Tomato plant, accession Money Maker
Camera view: tilt-top (135 deg); turntable rotation: 150 degrees
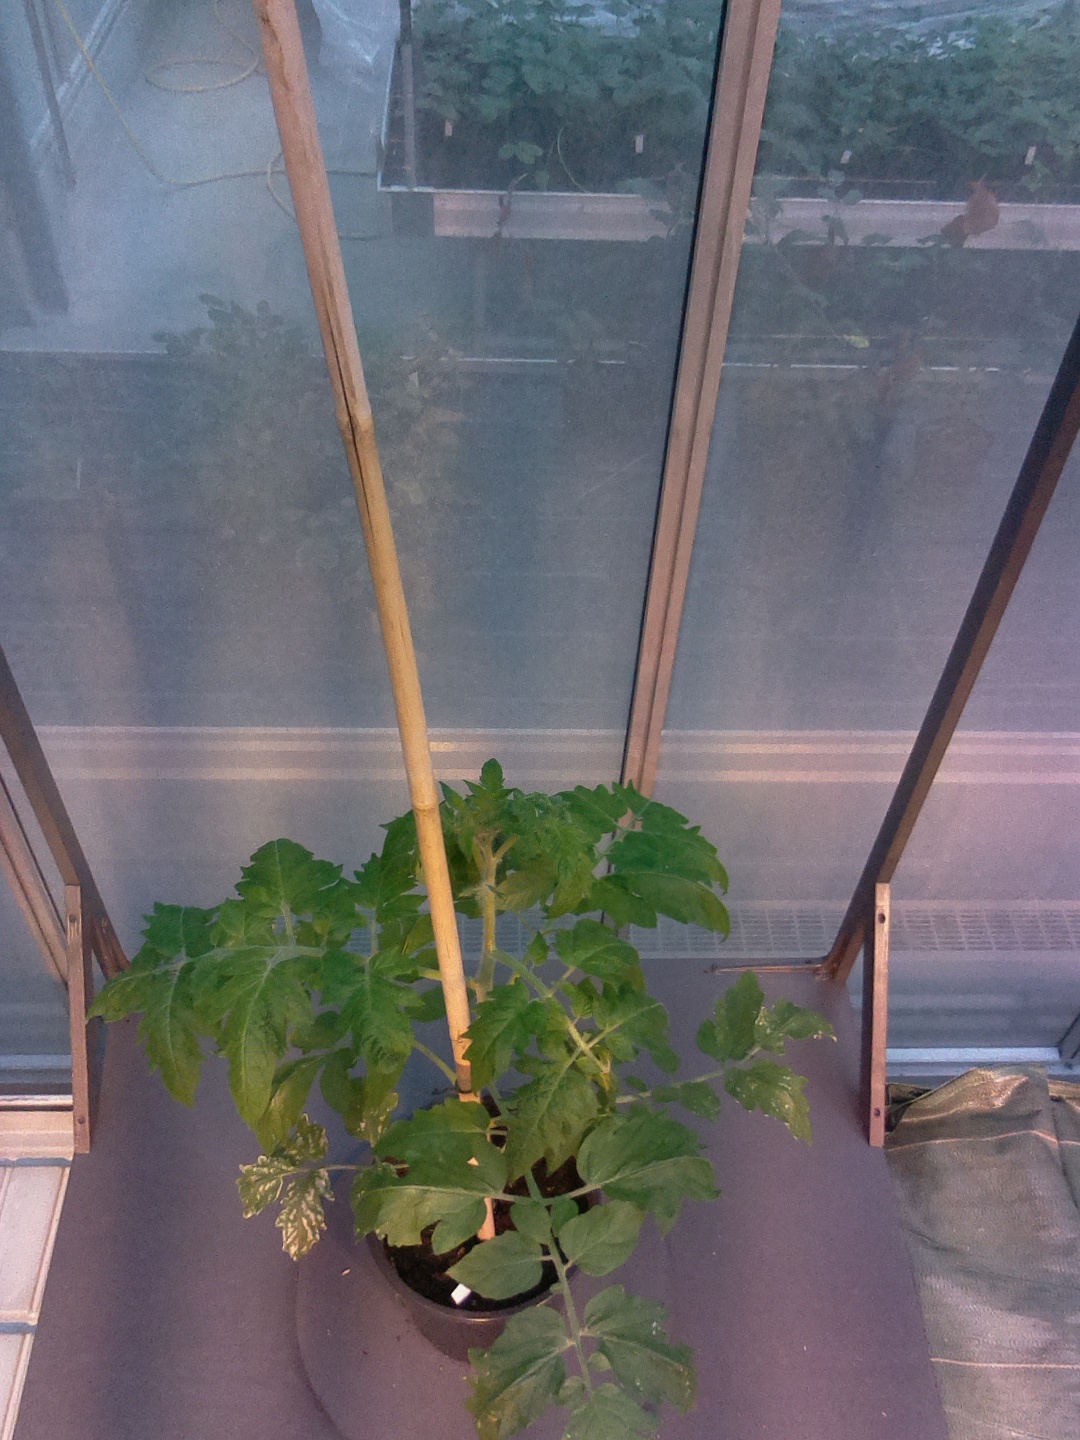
BBCH growth stage 51: First inflorence visible, visible closed flower bud